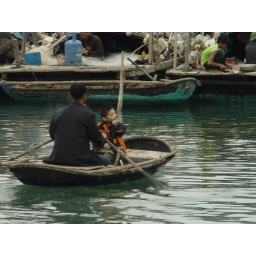
Father rowing his son home in the bay at Cat Ba Island